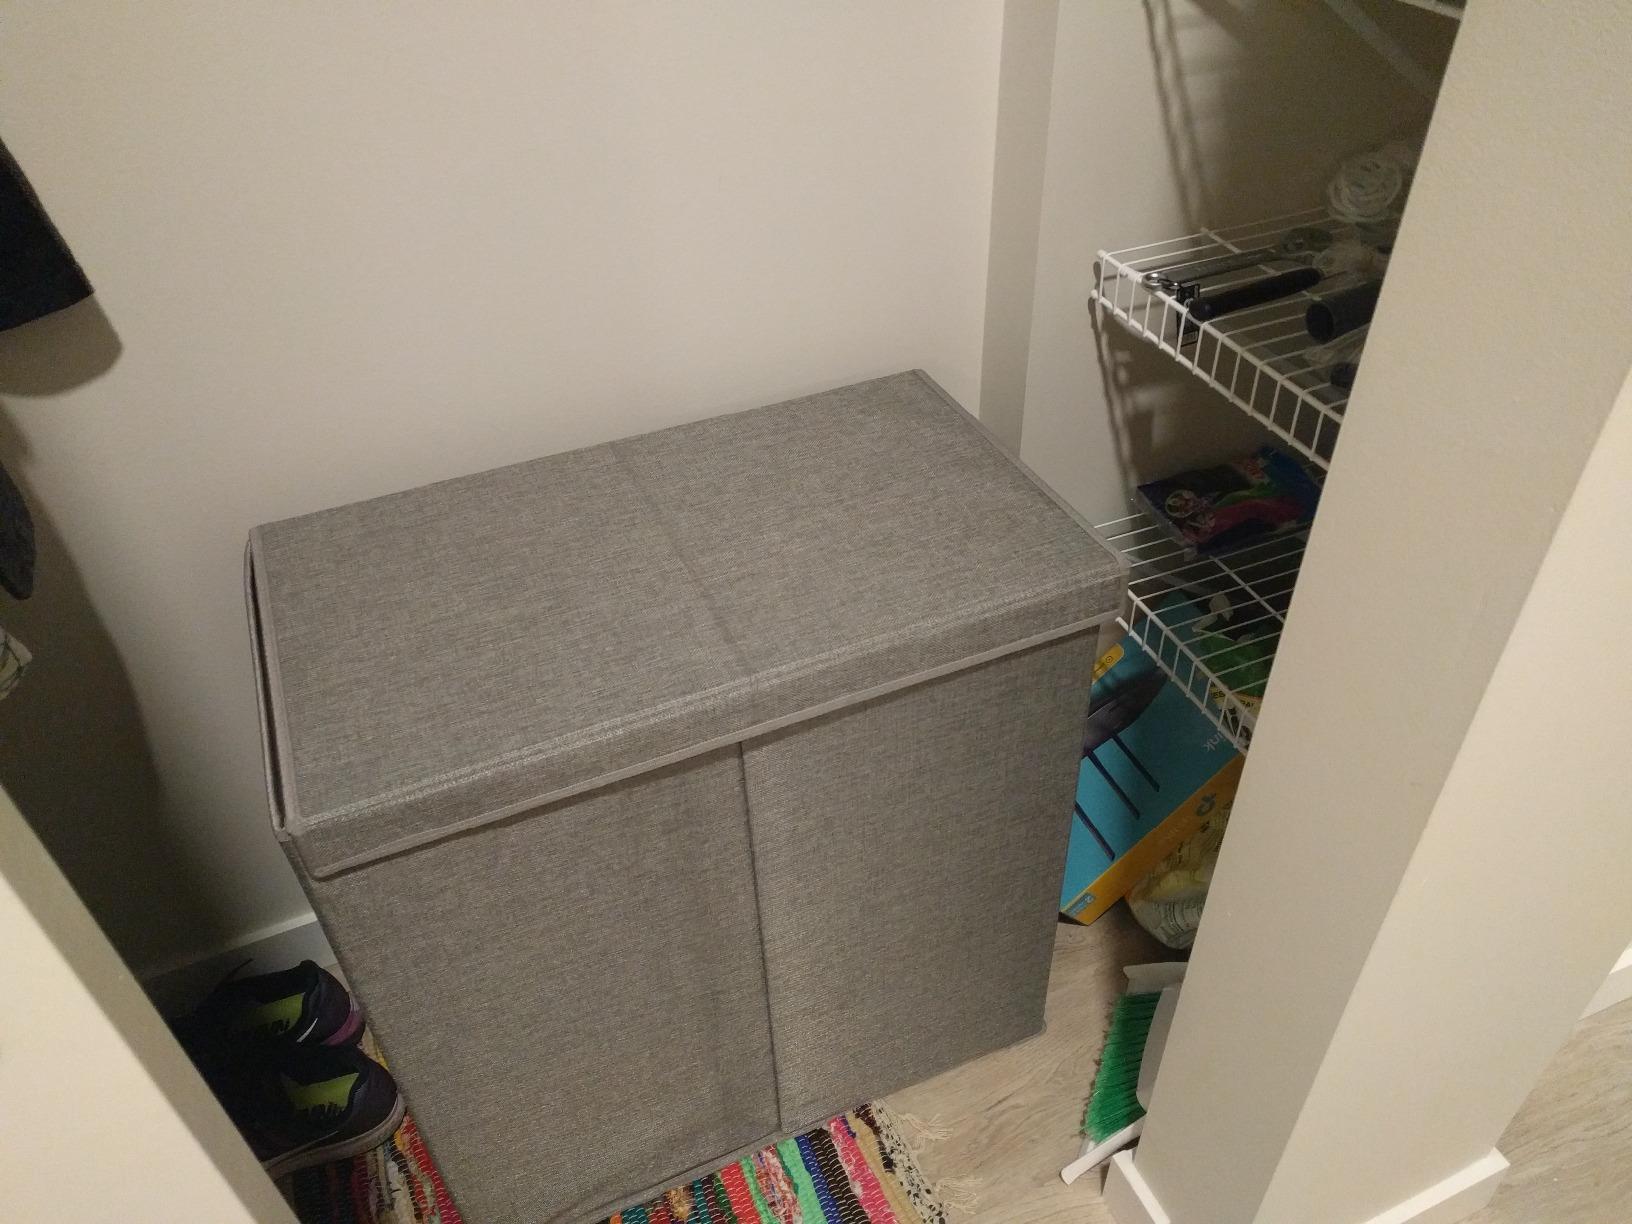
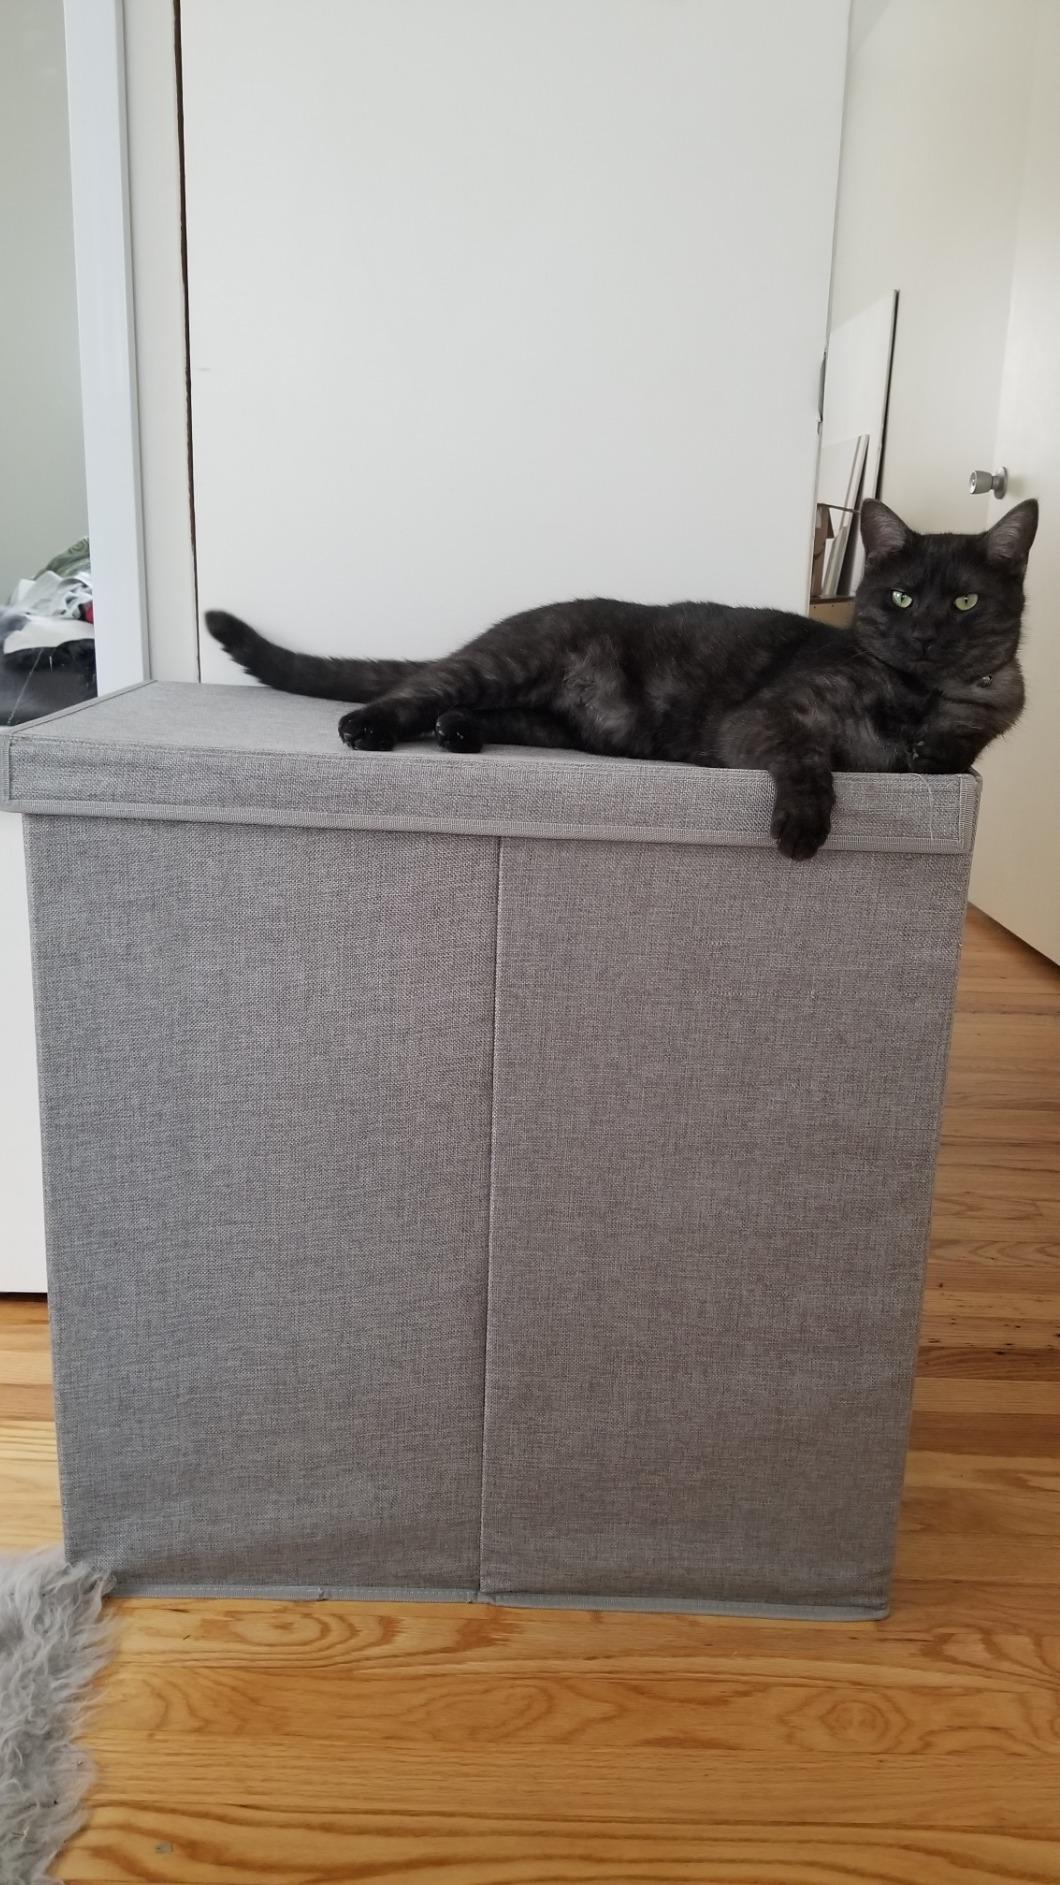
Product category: items_hamper
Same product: yes